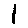
Label: 1